VMFA-312

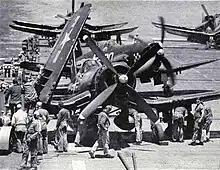
F4U-4s of VMF-312 on the USS "Bataan" in 1952.

In August 1943 the squadron was transferred to Marine Aircraft Group 32, 3rd Marine Aircraft Wing at the newly constructed Marine Corps Air Station Cherry Point, North Carolina. On 16 December 1943 the squadron received orders to prepare to move to the west coast of the United States beginning the first week of January 1944. VMF-312 began movement to San Diego, California on 2 January 1944, eventually arriving at Miramar. The squadron departed MCAS Miramar on 28 February 1944 bound for Marine Corps Air Station Ewa, Hawaii. VMF-312 trained at MCAS Ewa for three months and then headed out for Espiritu Santo, New Hebrides to become part of Marine Aircraft Group 11 (MAG-11), 2nd Marine Aircraft Wing (2nd MAW).